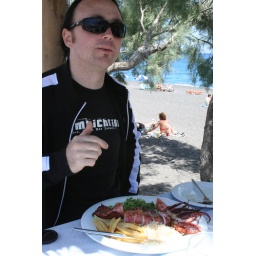
Calamari at the black sand beach in Santorini.